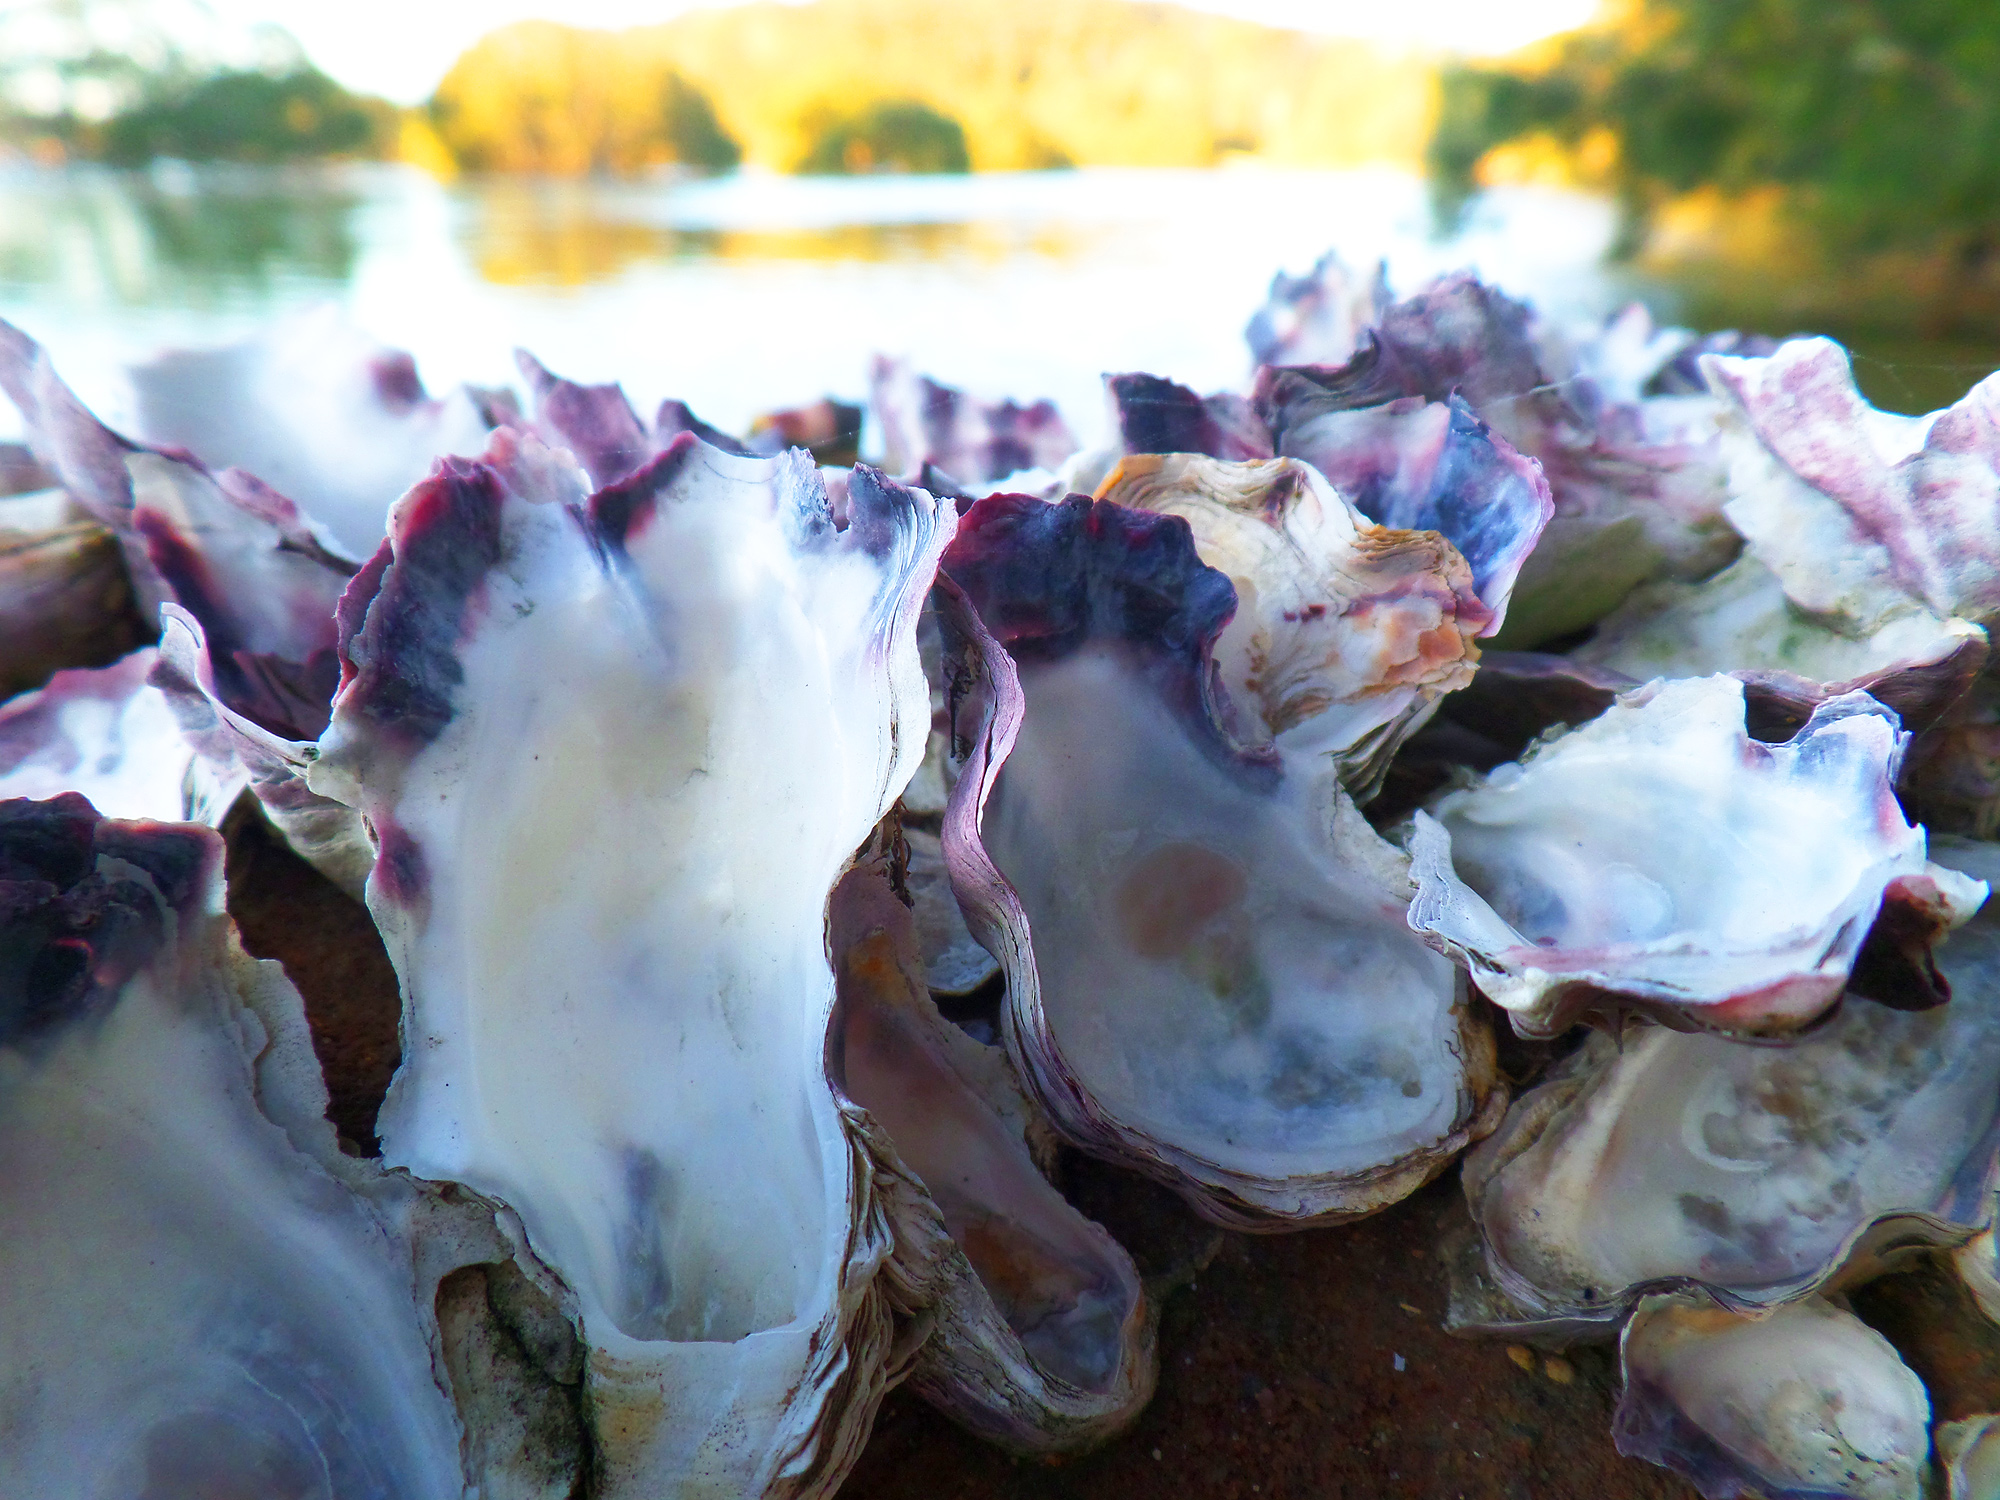
leaf, flower, food, color, oyster, seafood, material, invertebrate, southcoastnsw, australia, narrawaleeinlet, shells